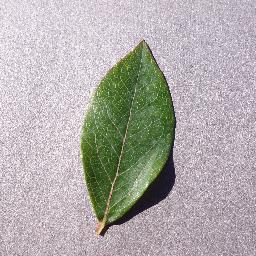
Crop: blueberry
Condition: healthy